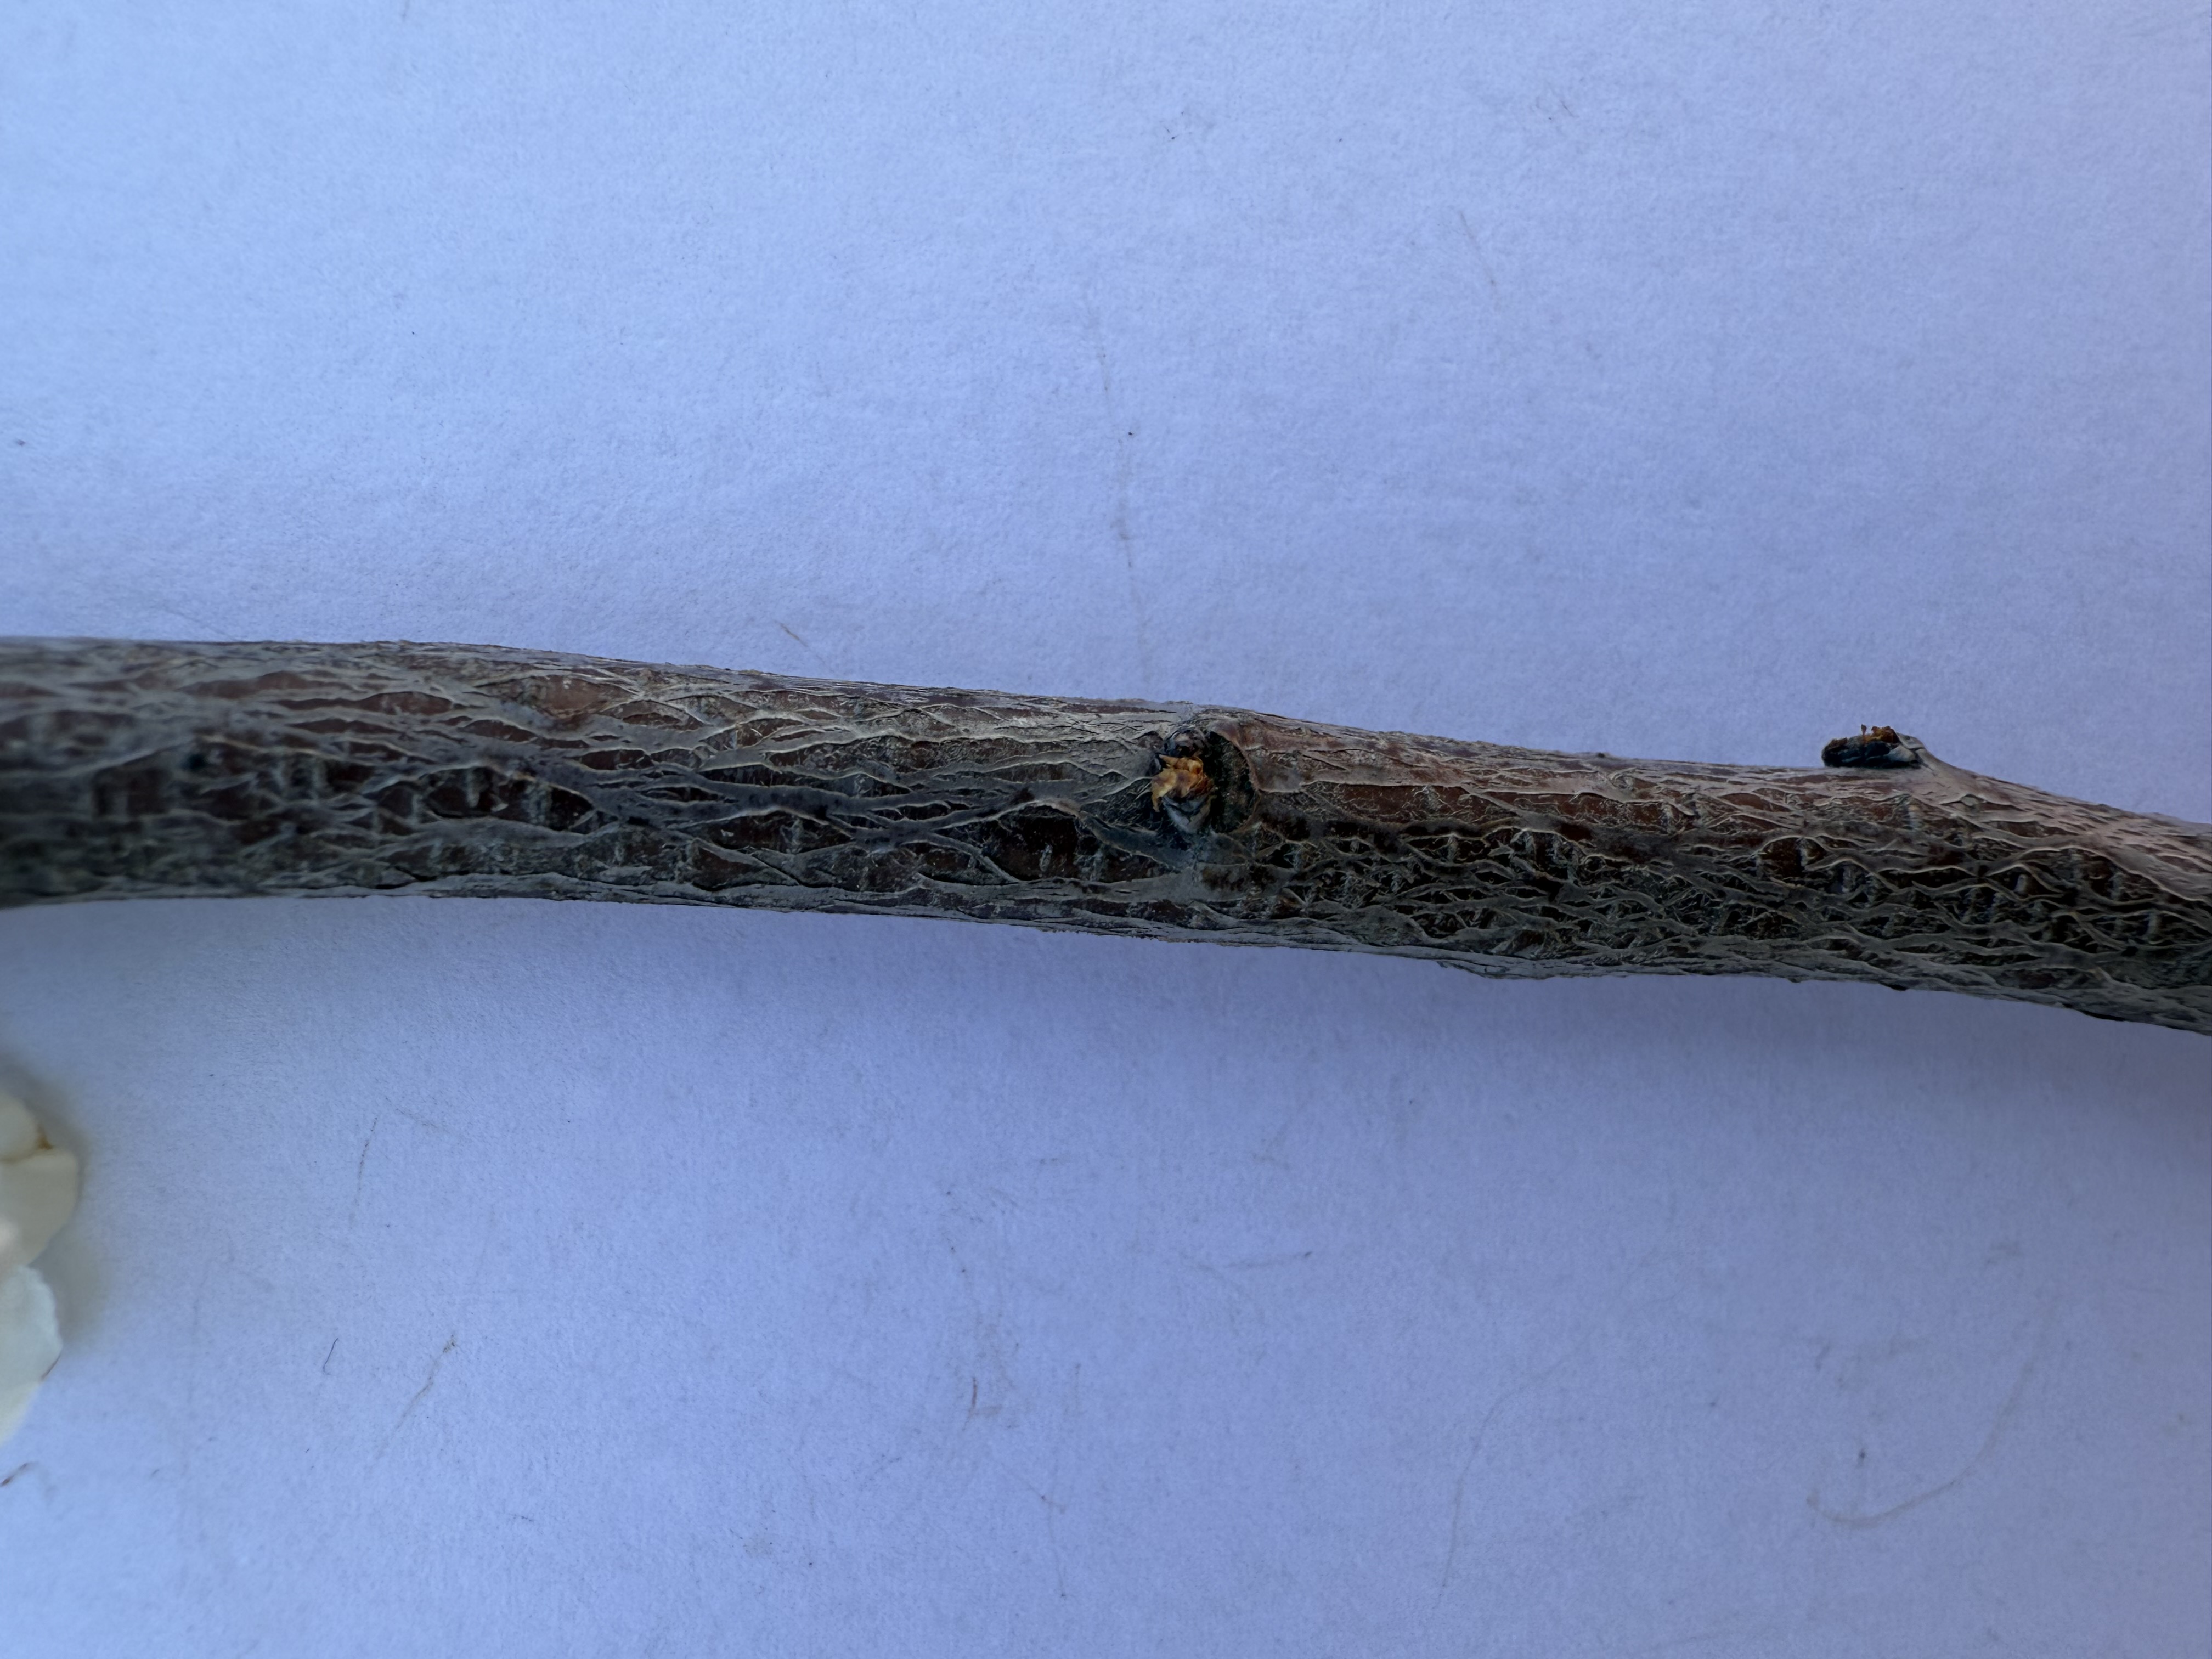
Variety: Black Diamond Plum